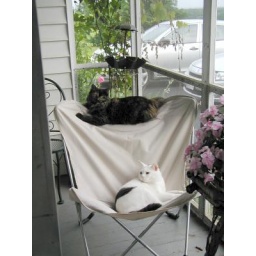
B &amp;amp; K loved to hang out condo-style on the butterfly chair on our porch back in Massachusetts.